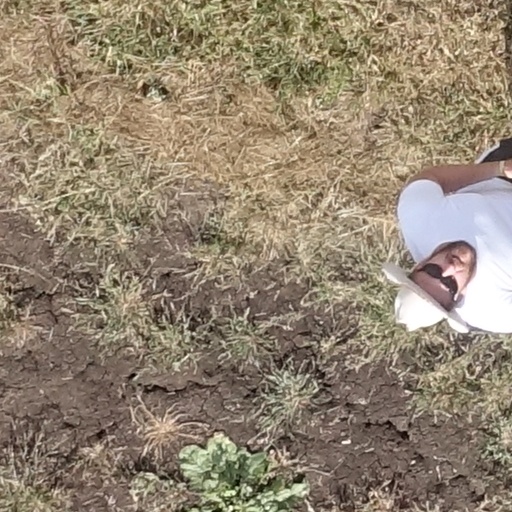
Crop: sorghum